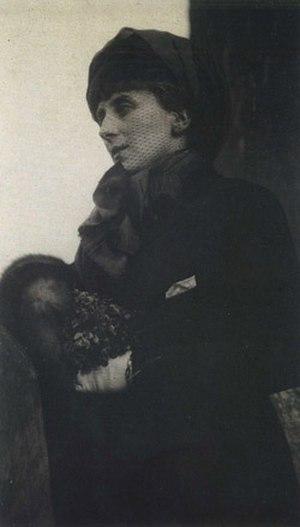
Rosa Rosà est une écrivaine, illustratrice autrichienne naturalisée italienne, adepte du futurisme.